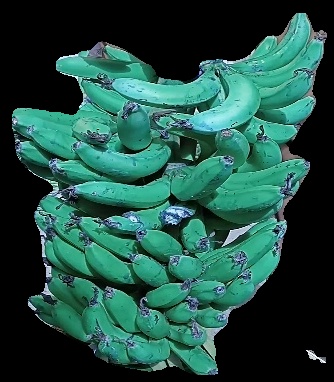
Variety: pachbale
Grade: grade3